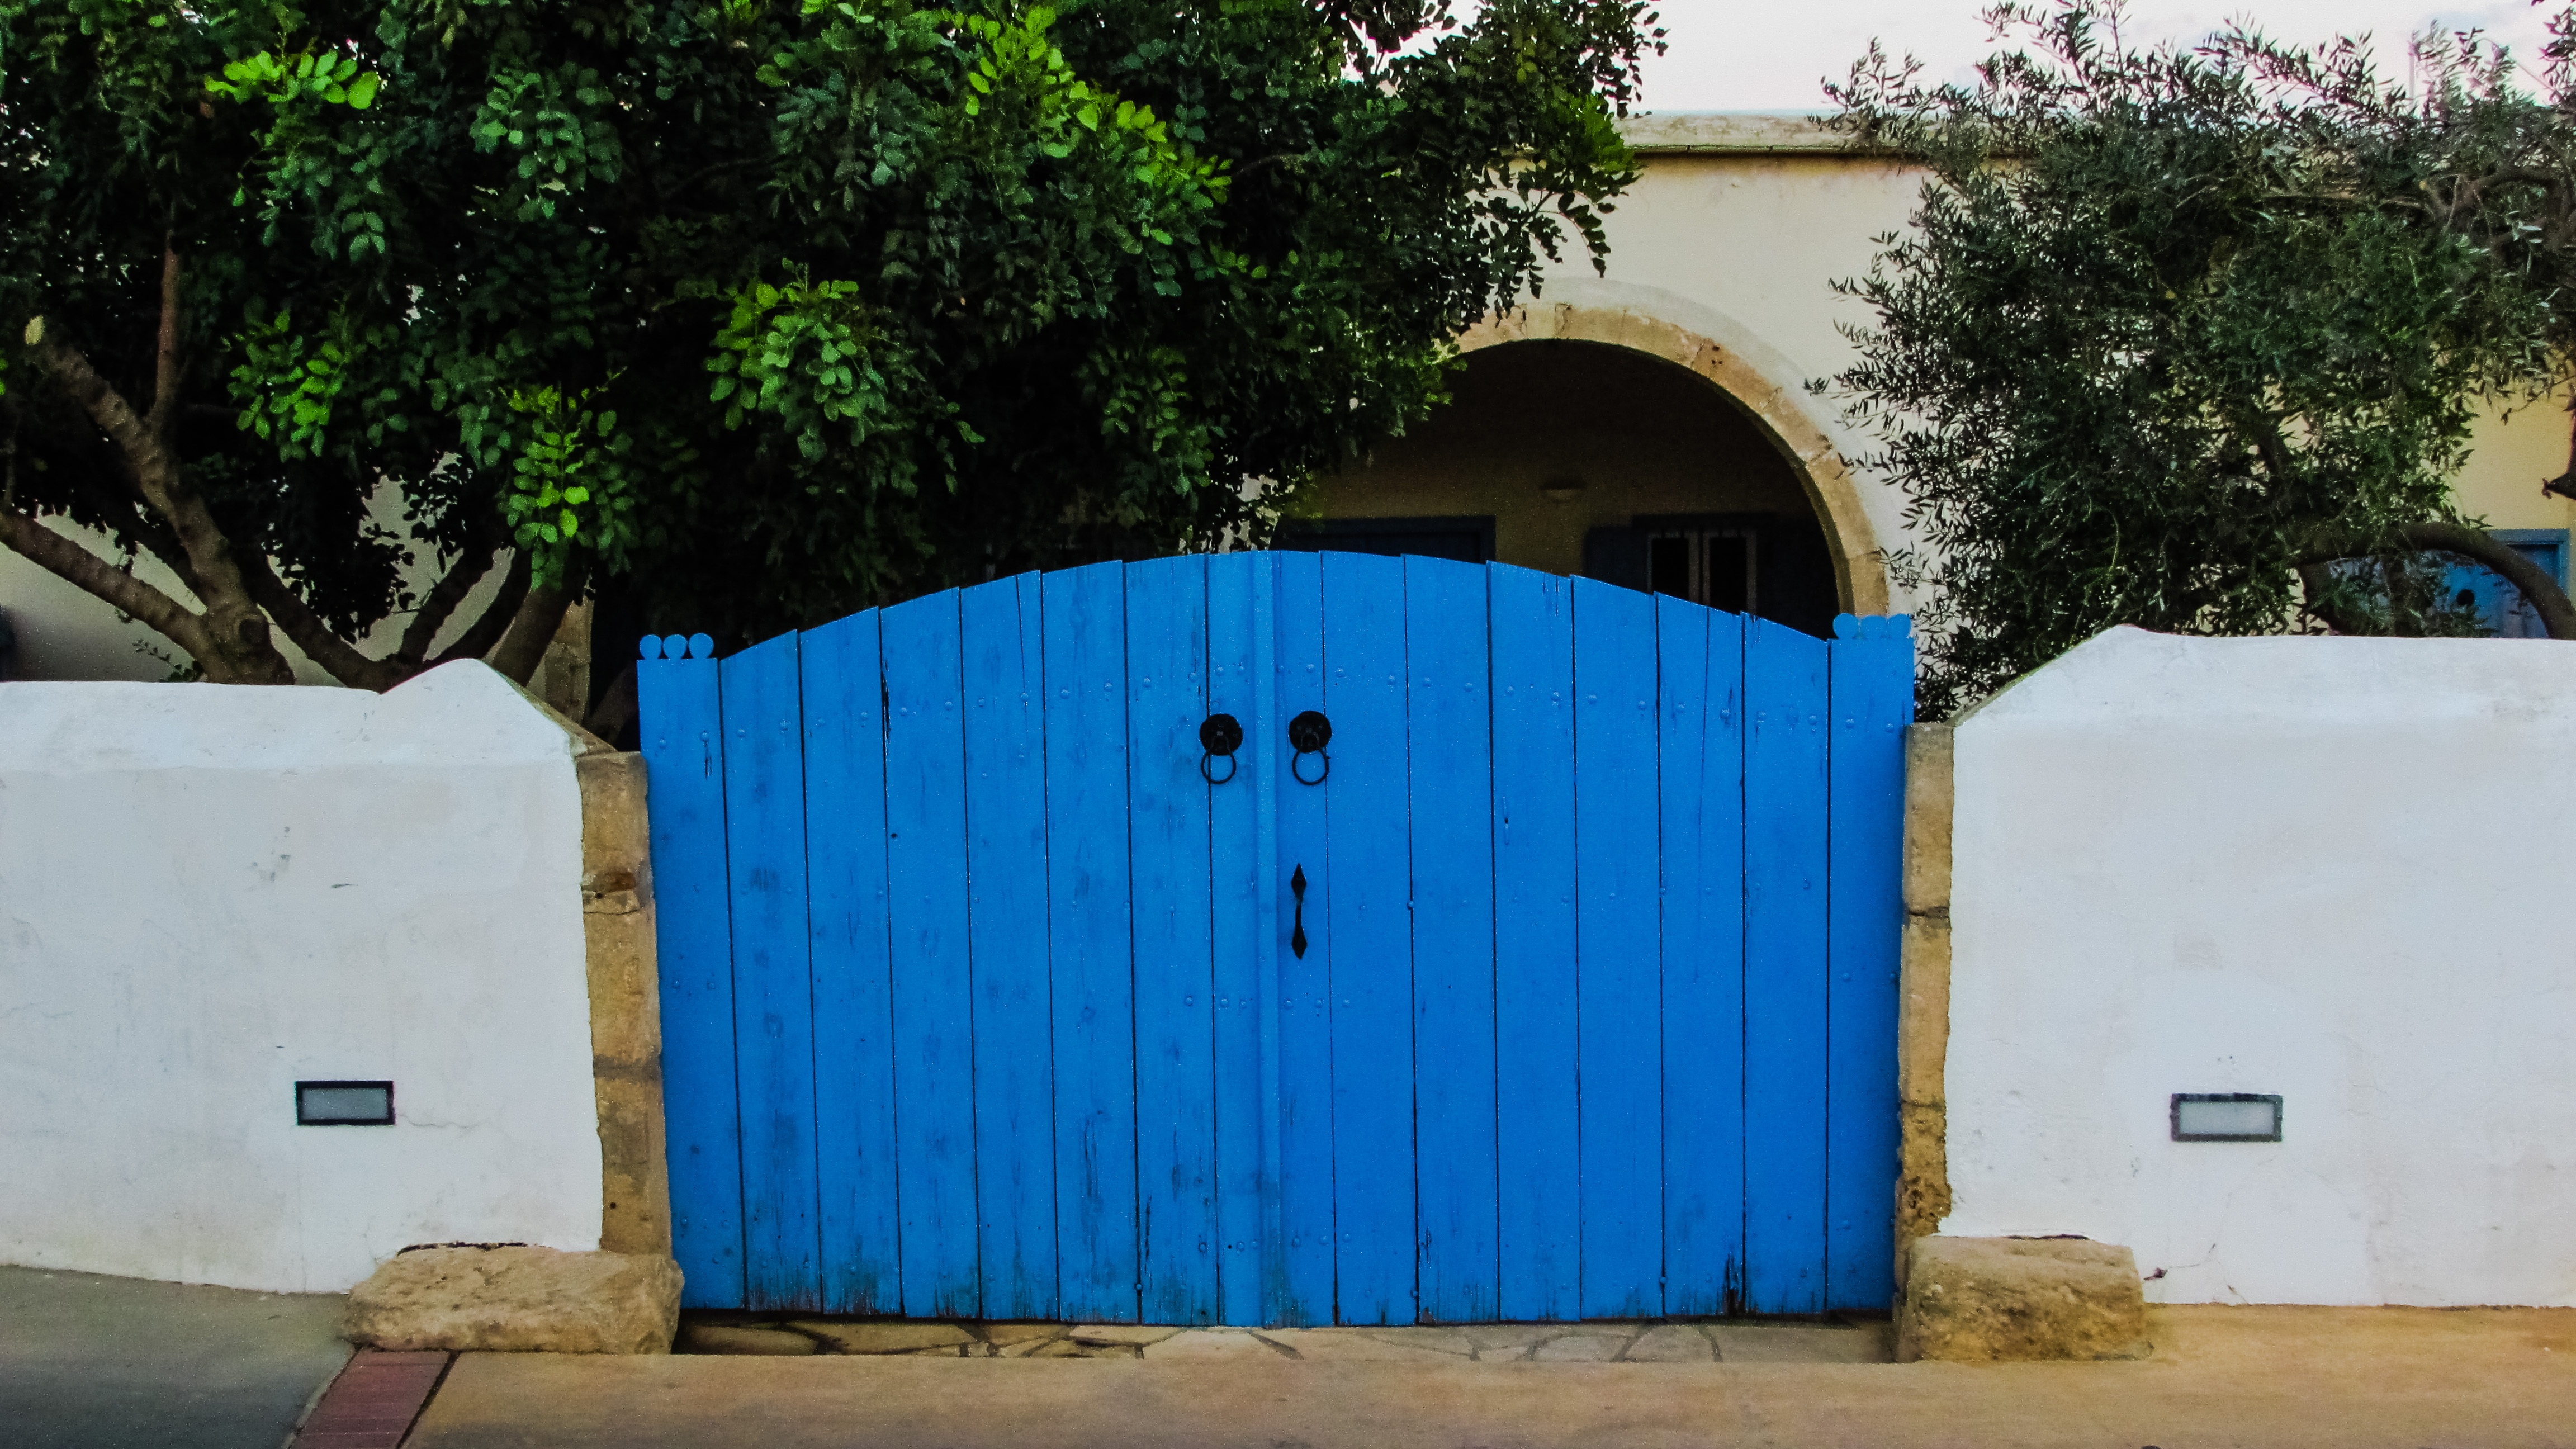
fence, architecture, house, wall, shed, village, entrance, blue, exterior, gate, door, wooden, traditional, cyprus, dherynia